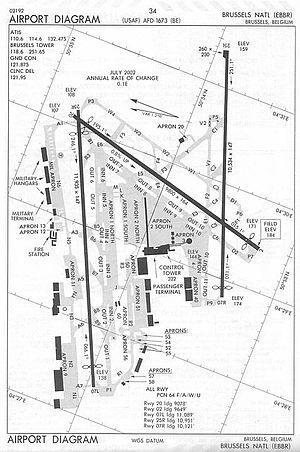
L'aéroport de Bruxelles-National, en néerlandais Brussel-Nationaal luchthaven, commercialement intitulé Brussels Airport depuis le 19 octobre 2006 mais encore parfois nommé « Aéroport de Zaventem », voire « Zaventem », est un aéroport belge situé à douze kilomètres au nord-est de Bruxelles, sur le territoire des communes de Zaventem, Machelen et Steenockerzeel dans la province du Brabant flamand. Il est essentiellement utilisé pour les vols européens et les vols internationaux en direction de l’Afrique, l’Asie, l’Amérique ou bien encore le Moyen-Orient.